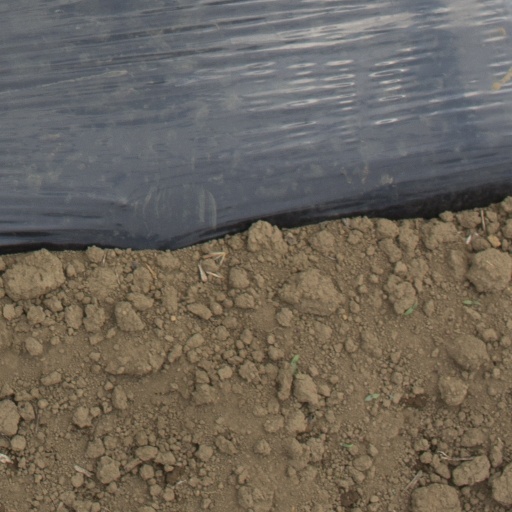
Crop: Jerusalem artichoke